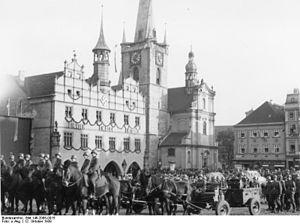
Litoměřice est une ville de la région d'Ústí nad Labem, en Tchéquie, et le chef-lieu du district de Litoměřice. Sa population s'élevait à 24 045 habitants en 2018.